Newton N. Minow

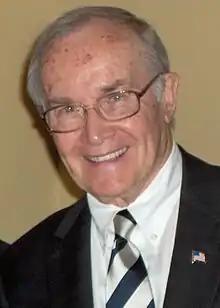
Minow in 2006

Newton Norman Minow (January 17, 1926 – May 6, 2023) was an American attorney who served as chairman of the Federal Communications Commission. He is famous for his 1961 speech referring to television as a "vast wasteland". While still maintaining a law practice, Minow served as the honorary consul general of Singapore in Chicago, beginning in 2001.